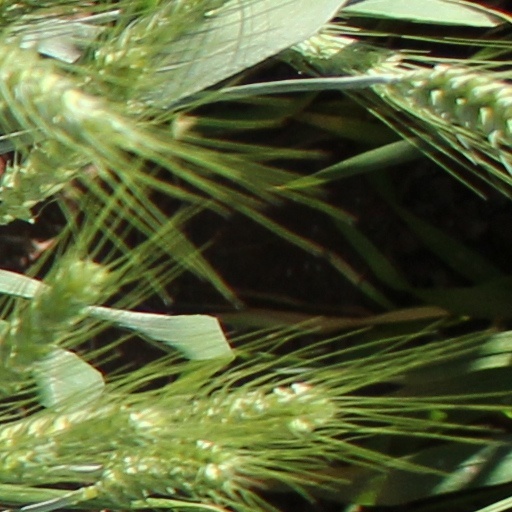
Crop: wheat